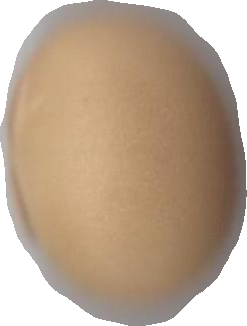
Variety: Grobogan